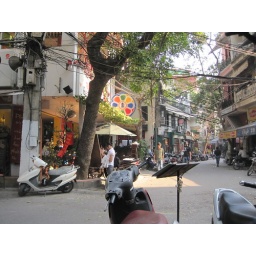
The view from my &amp;quot;regular&amp;quot; table at a cafe on this cute little street in Hanoi, Bao Khanh